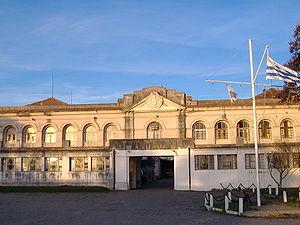
Paysandú est une ville d'Uruguay et la capitale du département de Paysandú. Elle est située à l'ouest du pays, à 335 km au nord-ouest de Montevideo. Sa population s'élève à 97 000 habitants, ce qui en fait la quatrième ville du pays.
Le département de Paysandú est situé dans l'ouest de l'Uruguay.